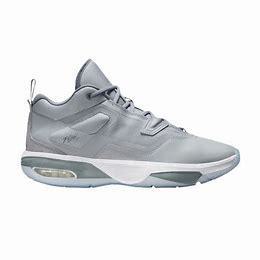
Brand: Jordan
Model: Stay Loyal 3